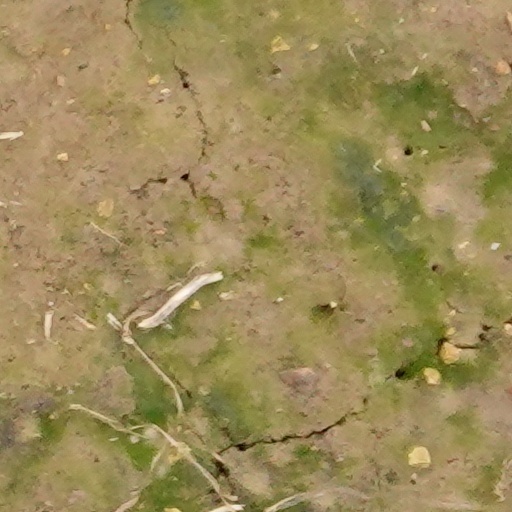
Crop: wheat